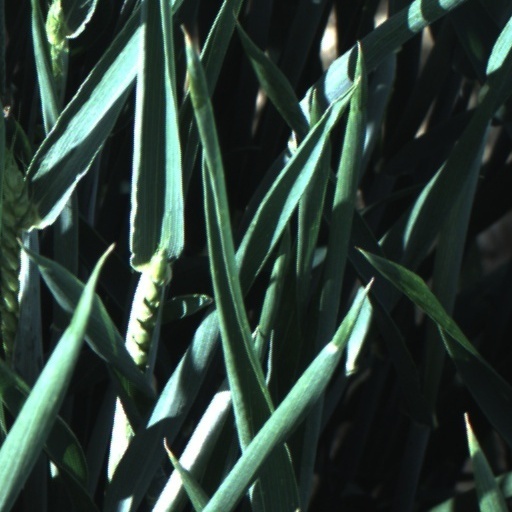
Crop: wheat